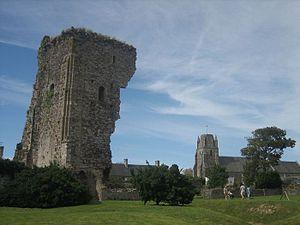
Cet article recense les monuments historiques situés dans l'arrondissement de Coutances, dans le département de la Manche.